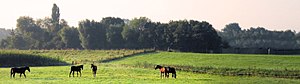
Gelderland / Geografi
Landskab nær Putten.
Gelderland er en nederlandsk provins, beliggende i den østlige del af Nederlandene.